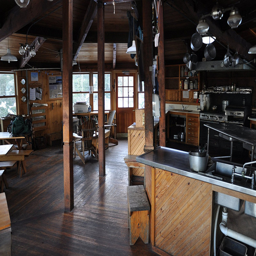
A kitchen filled with pots and pants next to a counter.
The kitchen has soon much wood and pots
A large kitchen and dining room in a log cabin.
some tables lights a counter pots and a door
A wooden restaurant is empty and very spacious.